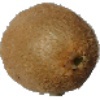
Label: Kiwi 1